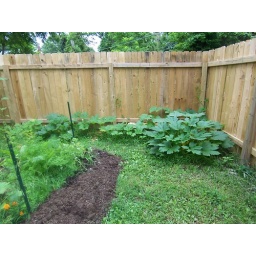
A bushing yellow squash plant in the corner.